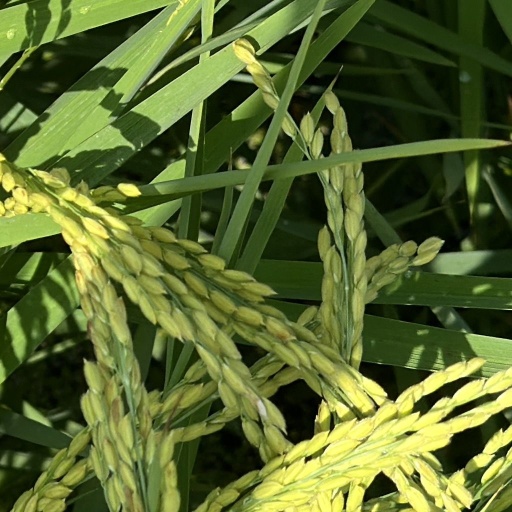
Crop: rice